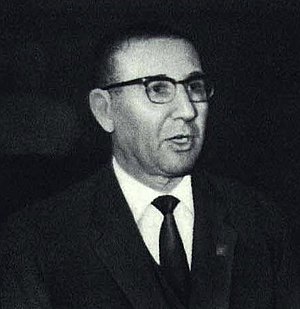
Mehmet Shehu
Mehmet Ismail Shehu var en albansk kommunistisk politiker. Mehmet Sheru var Albaniens premierminister 1954-1981.